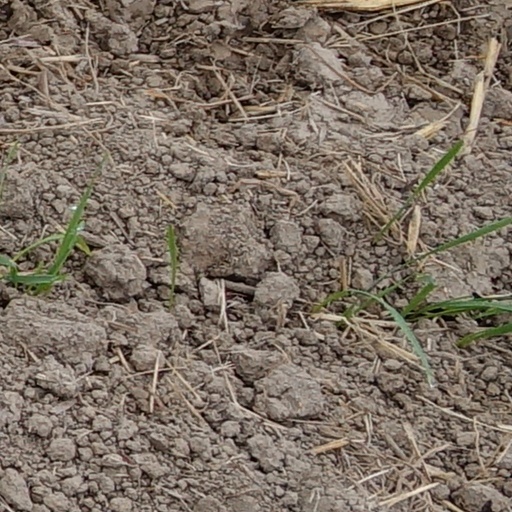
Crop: wheat